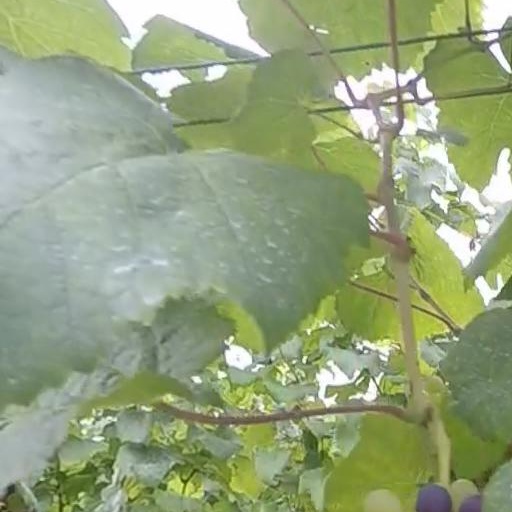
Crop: grape